Answer in natural language. Which object is closer to the camera taking this photo, HousePlant or grey circular dining table? Choose between the following options: grey circular dining table or HousePlant
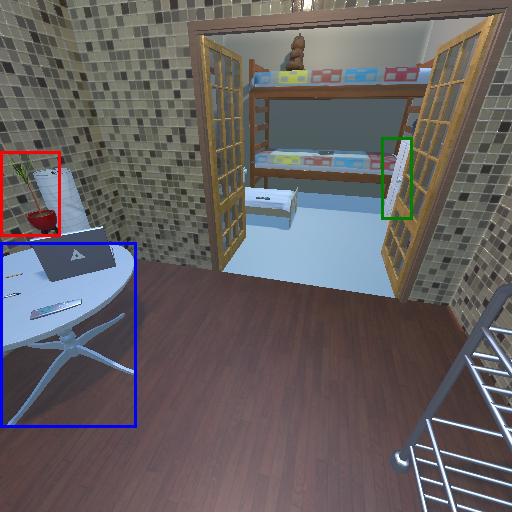
<answer>grey circular dining table</answer>